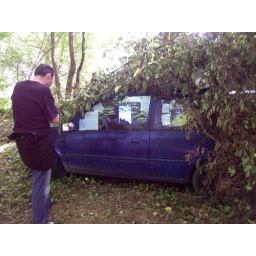
a video art installation in a car window in the forest